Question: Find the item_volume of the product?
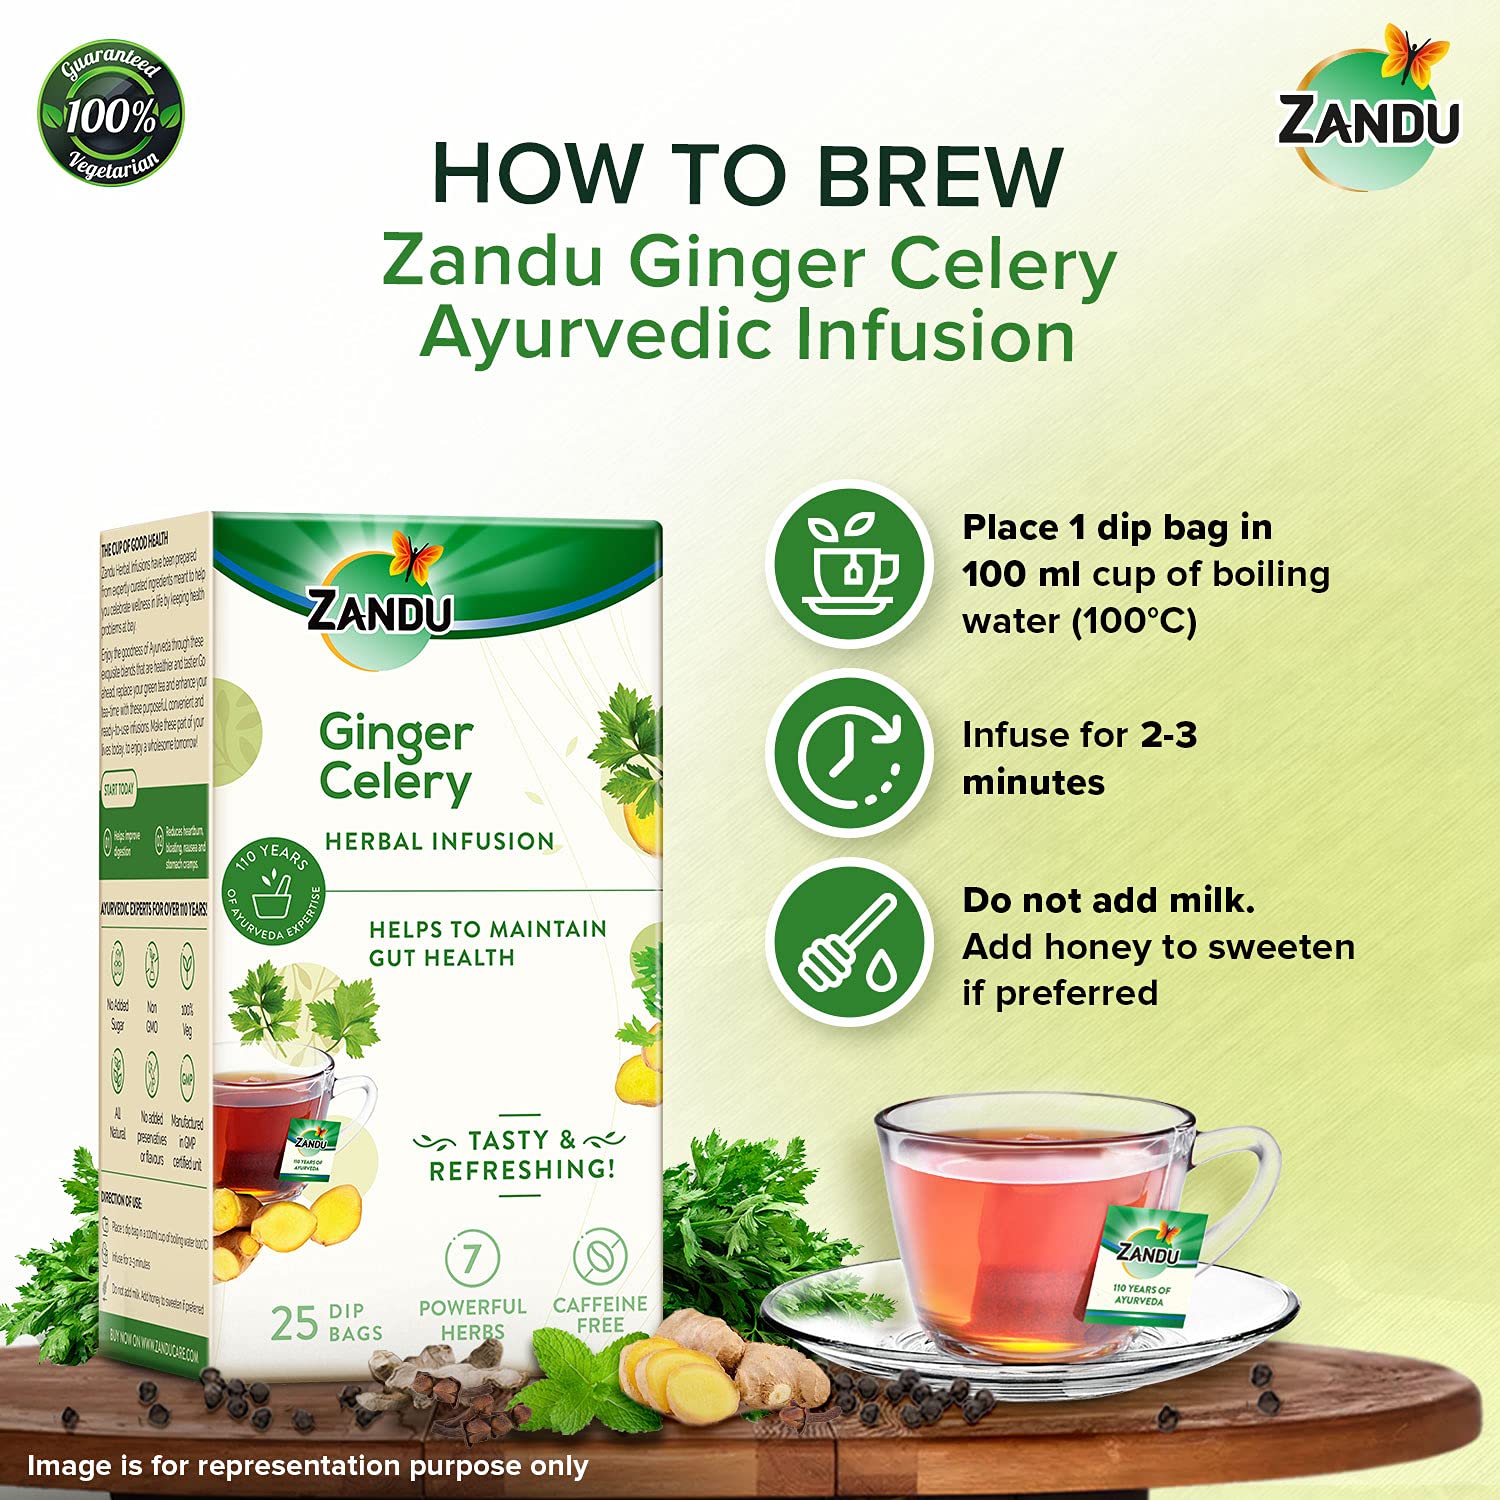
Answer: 100.0 millilitre